Turquoise parrot

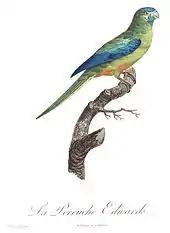
Illustration by Jacques Barraband in François Levaillant's "Histoire Naturelle des Perroquets" (1805)

Well known around the Sydney district at the time of European settlement in 1788, the turquoise parrot was described by George Shaw as "Psittacus pulchellus" in 1792. He called it the Turquoisine after its turquoise face patch. The holotype likely ended up in the Leverian collection in England, and was lost when the collection was broken up and sold. German naturalist Johann Matthäus Bechstein gave it the scientific name "Psittacus edwardsii" in 1811, based on François Levaillant's description of the species as "la Perruche Edwards" in his 1805 work "Histoire Naturelle des Perroquets". Levaillant named it in honour of the English naturalist George Edwards. William Swainson used Shaw's name in 1823 in his work "Zoological Illustrations", noting that it was "impossible to represent this superb little creature in its full beauty". Drawing on the previous works, René Primevère Lesson described it as "Lathamus azureus" in 1830, the species name being the Medieval Latin word "azureus" meaning "blue".